High Tech High School

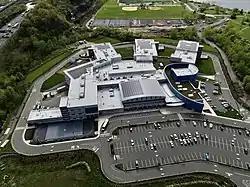
An aerial picture of the High Tech High School building in May 2022

High Tech High School is a full-time public magnet high school serving students in ninth through twelfth grades in Secaucus, in Hudson County, in the U.S. state of New Jersey, operating as part of the Hudson County Schools of Technology. Since its establishment in 1991, High Tech High School has been named a Top Ten High School, a Governor's School of Excellence, a New Jersey Star School (twice) and has been cited by "New Jersey Monthly" magazine as one of the state's great public high schools. The school is noted for success in the sciences and in the performing arts, winning several awards in both fields.